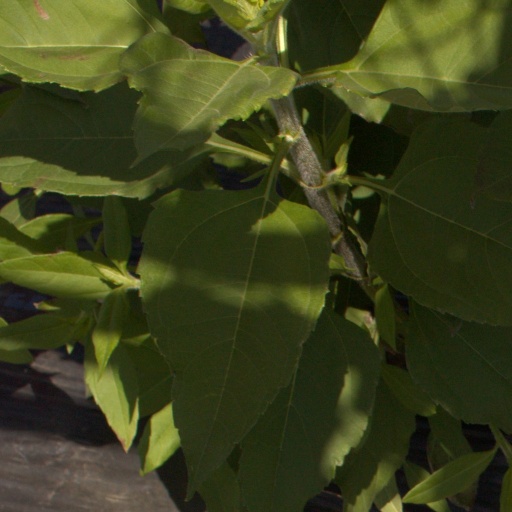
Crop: Jerusalem artichoke